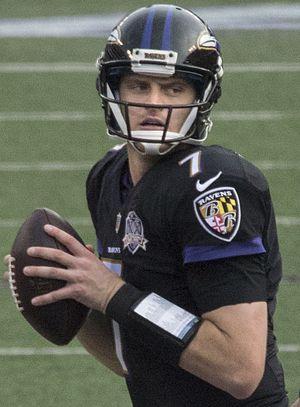
Ryan Mallett, né le 5 juin 1988 à Batesville dans l'Arkansas, est un joueur américain de football américain évoluant au poste de quarterback.